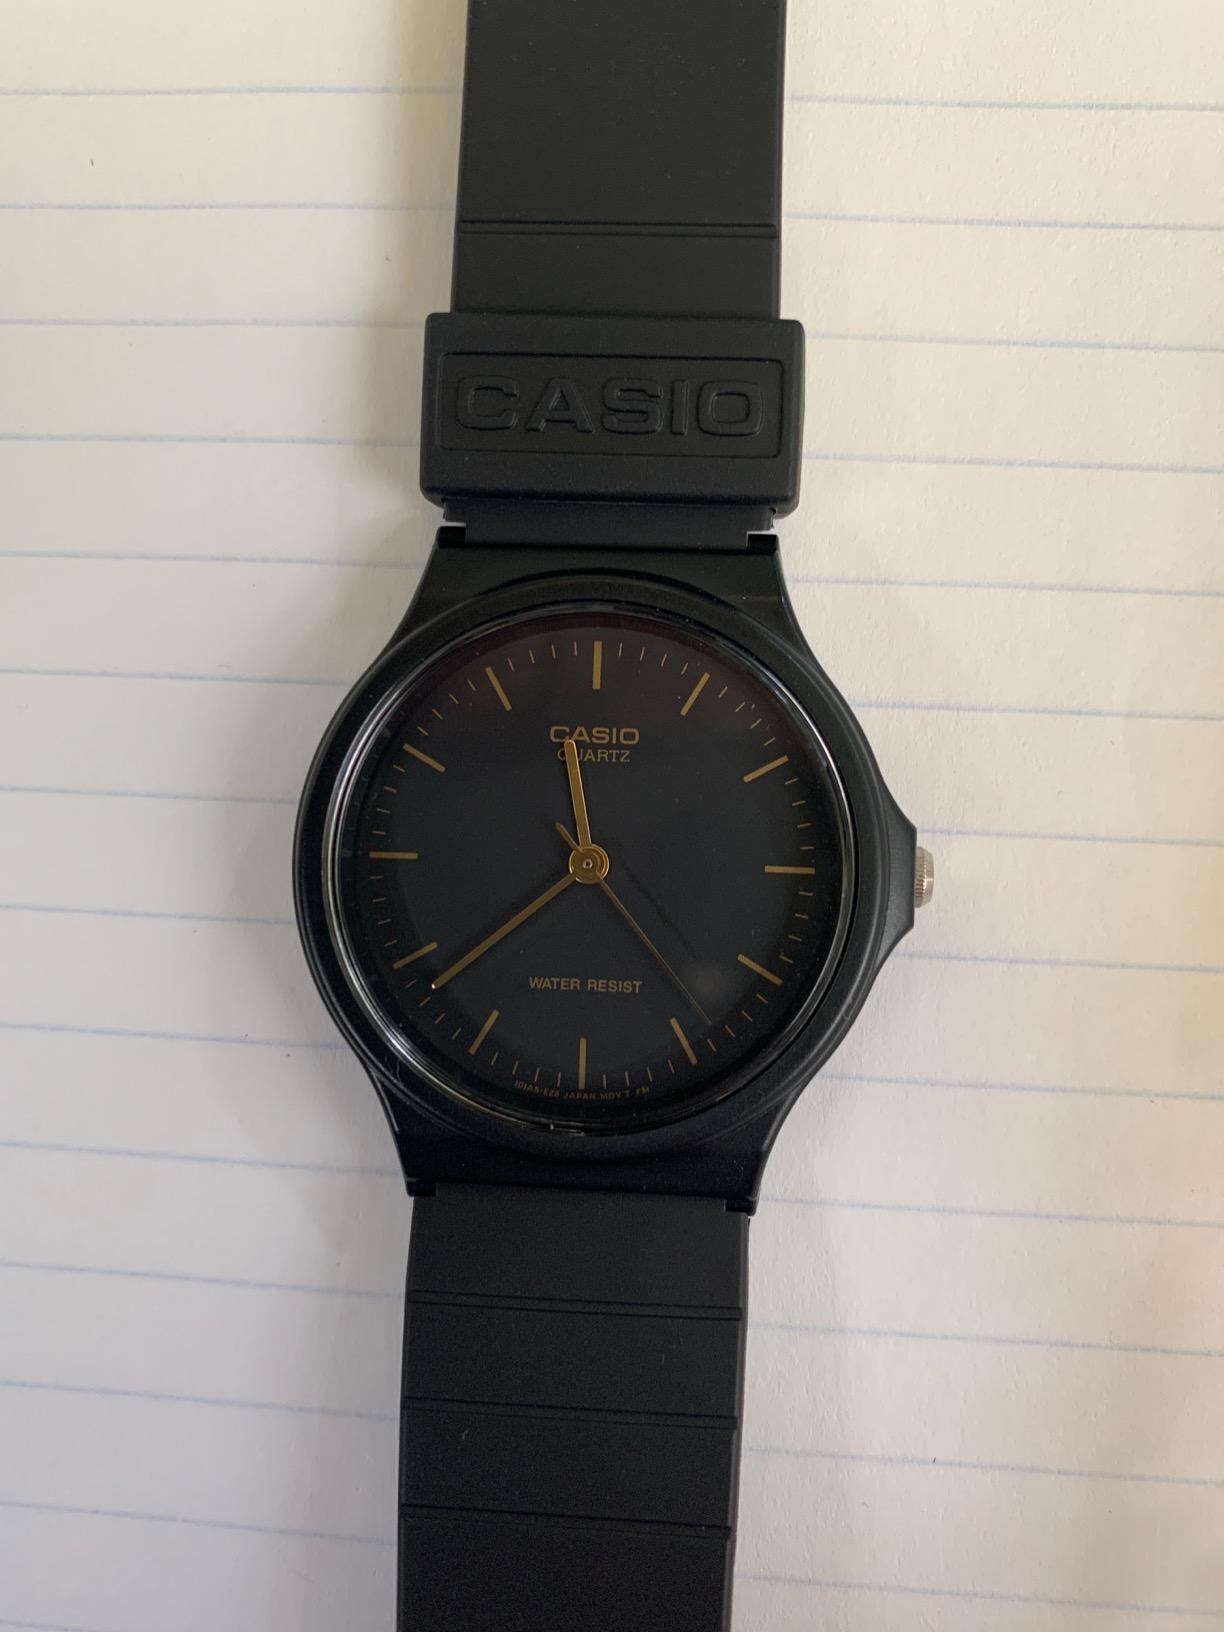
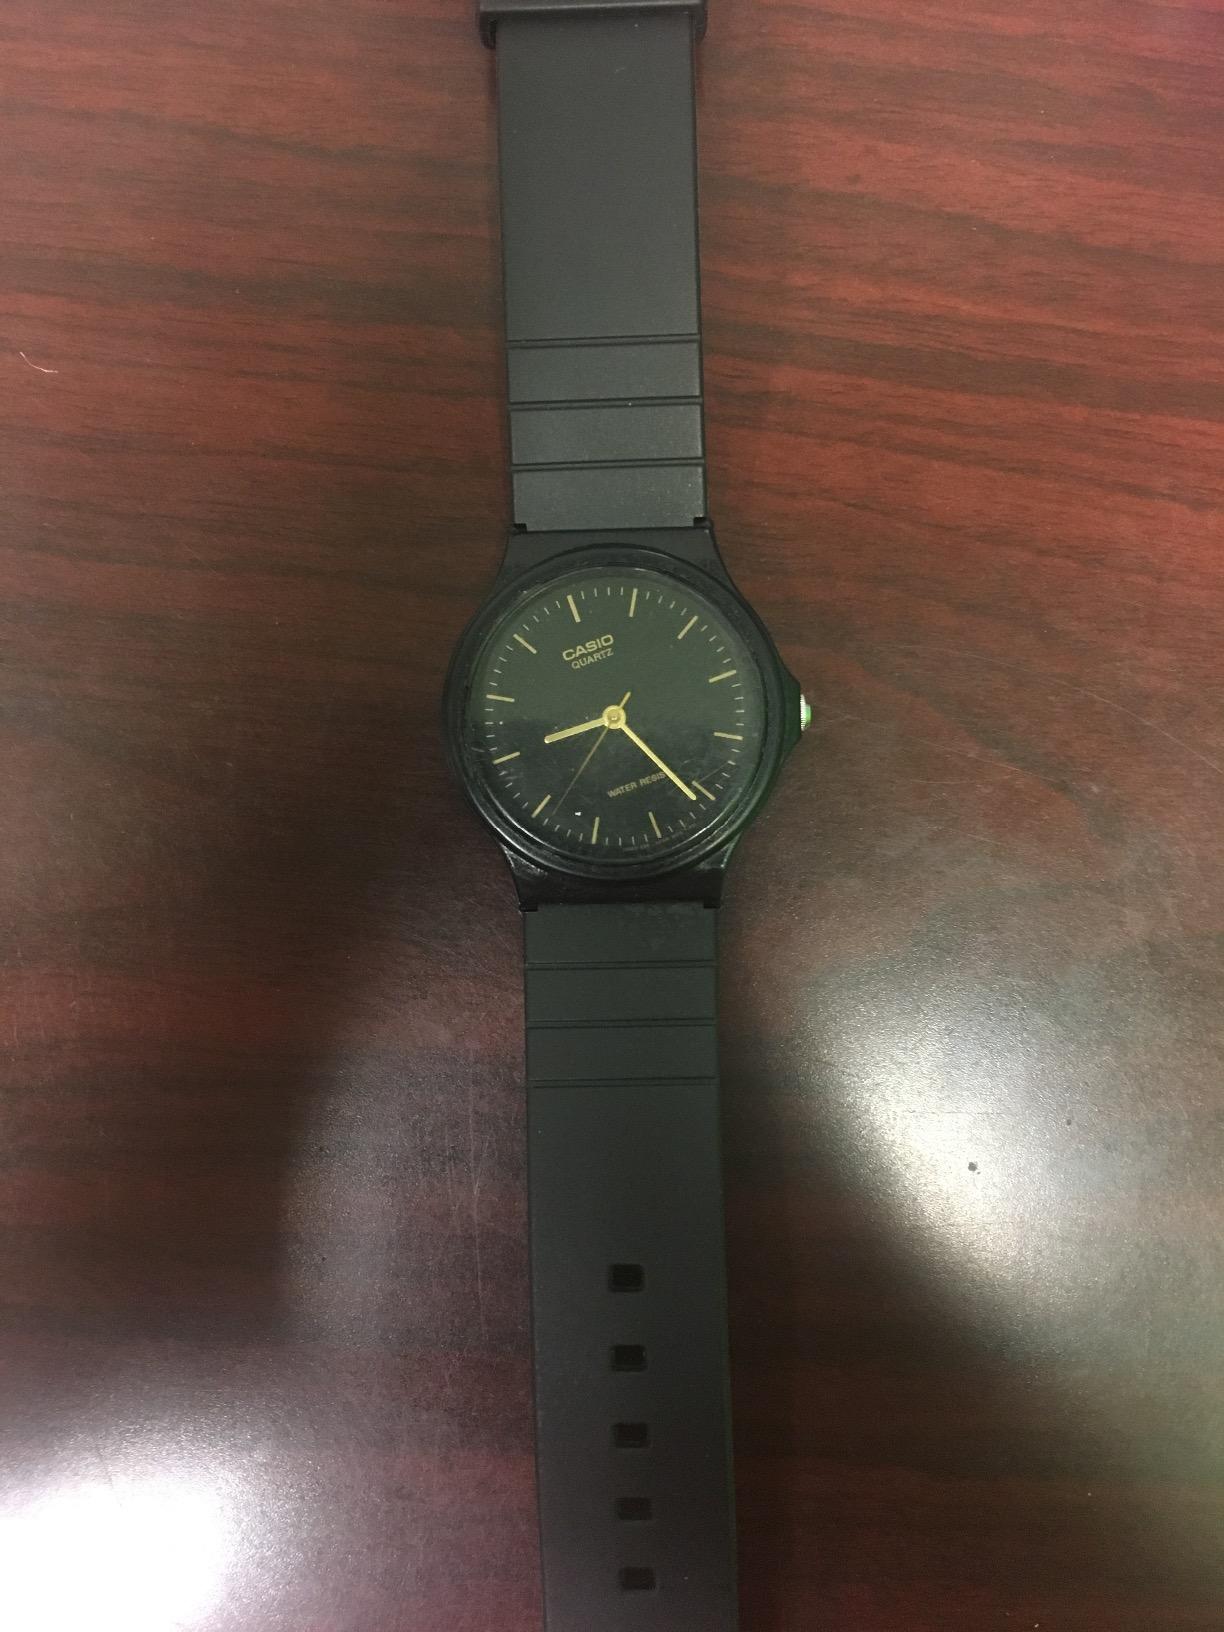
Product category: accessories_watch
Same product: yes